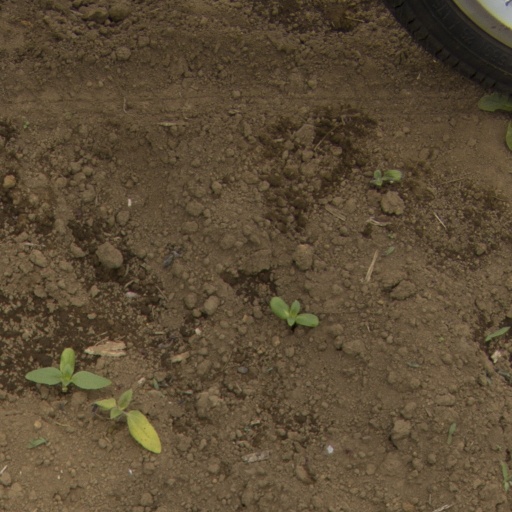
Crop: Jerusalem artichoke